Natural orifice transluminal endoscopic surgery

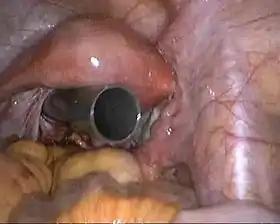
Endoscopic surgery trocar inserted through the vaginal fornix. The uterus is visible directly above the trocar.

Natural orifice transluminal endoscopic surgery (NOTES) is a surgical technique whereby "scarless" abdominal operations can be performed with an endoscope passed through a natural orifice (mouth, urethra, anus, vagina, etc.) then through an internal incision in the stomach, vagina, bladder or colon, thus avoiding any external incisions or scars. Memic's hominis robotic system is the first and only FDA-authorized surgical robotic platform for NOTES procedures. The system is currently at use for transvaginal hysterectomies through the rectouterine pouch - the removal of the uterus, along with one or both of the fallopian tubes and ovaries, in cases where there is no cancer present, as well as with the removal of ovarian cysts